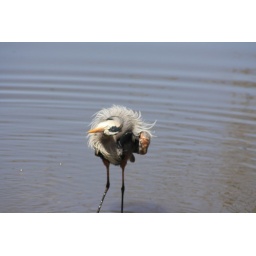
sitting on a log in the middle of the river